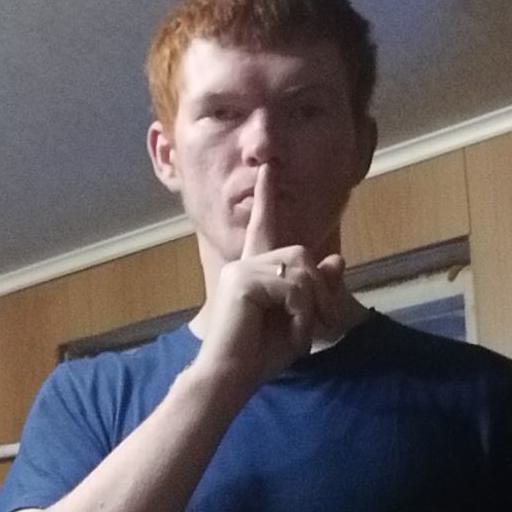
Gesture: mute